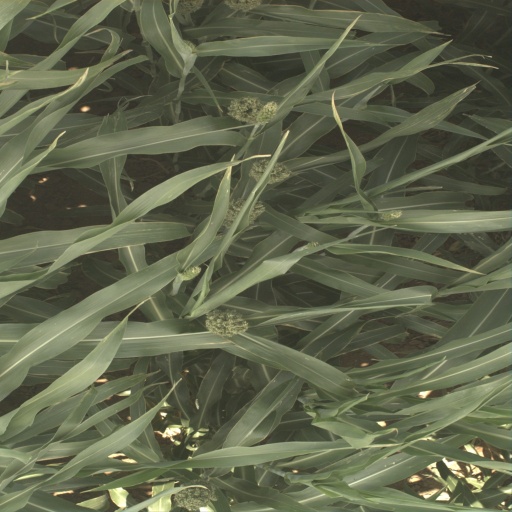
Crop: sorghum